Cancale

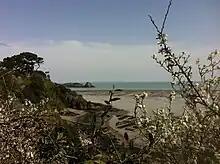
Oyster farms in springtime

History has it that Louis XIV had his oysters brought to Versailles from Cancale. Centuries later, the farming of oysters is still a major activity in the port and there are oyster beds covering about 7.3 square kilometres easily seen from the pier at the harbour. These beds harvest about 25,000 tons of oysters each year.